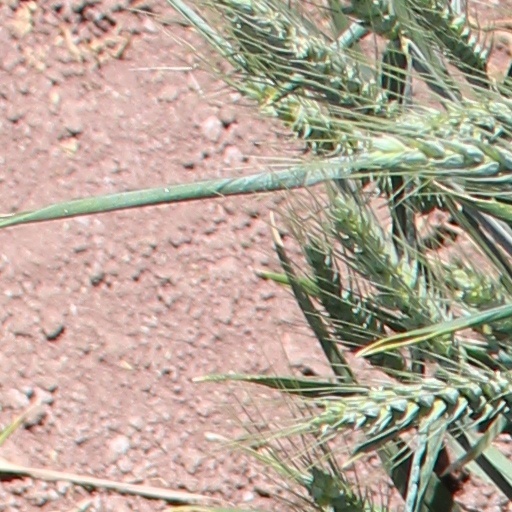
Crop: wheat